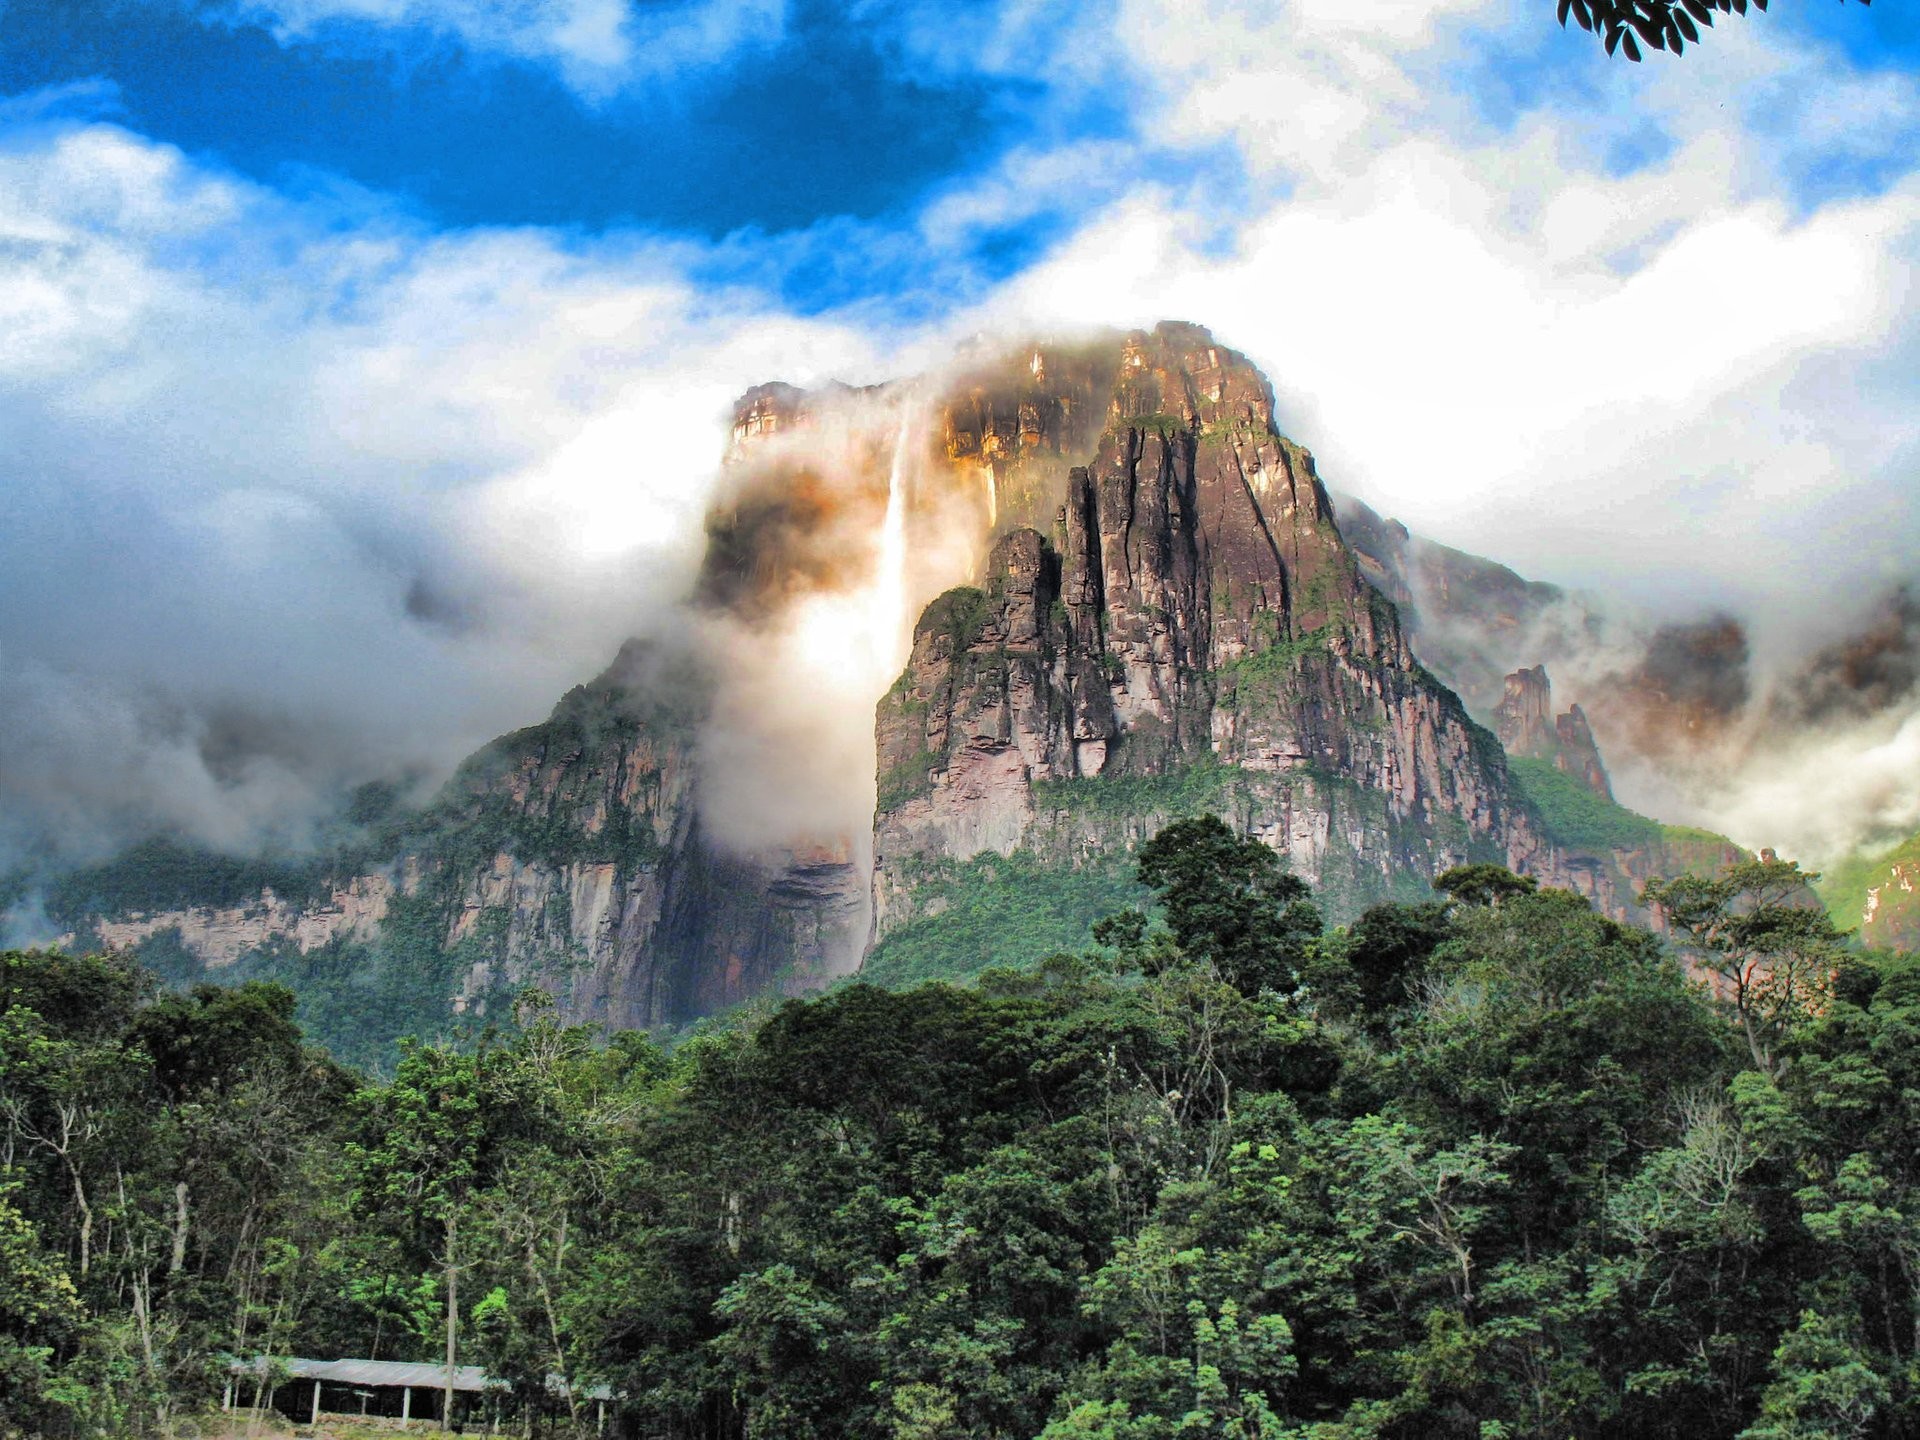
Landmark: Angel Falls